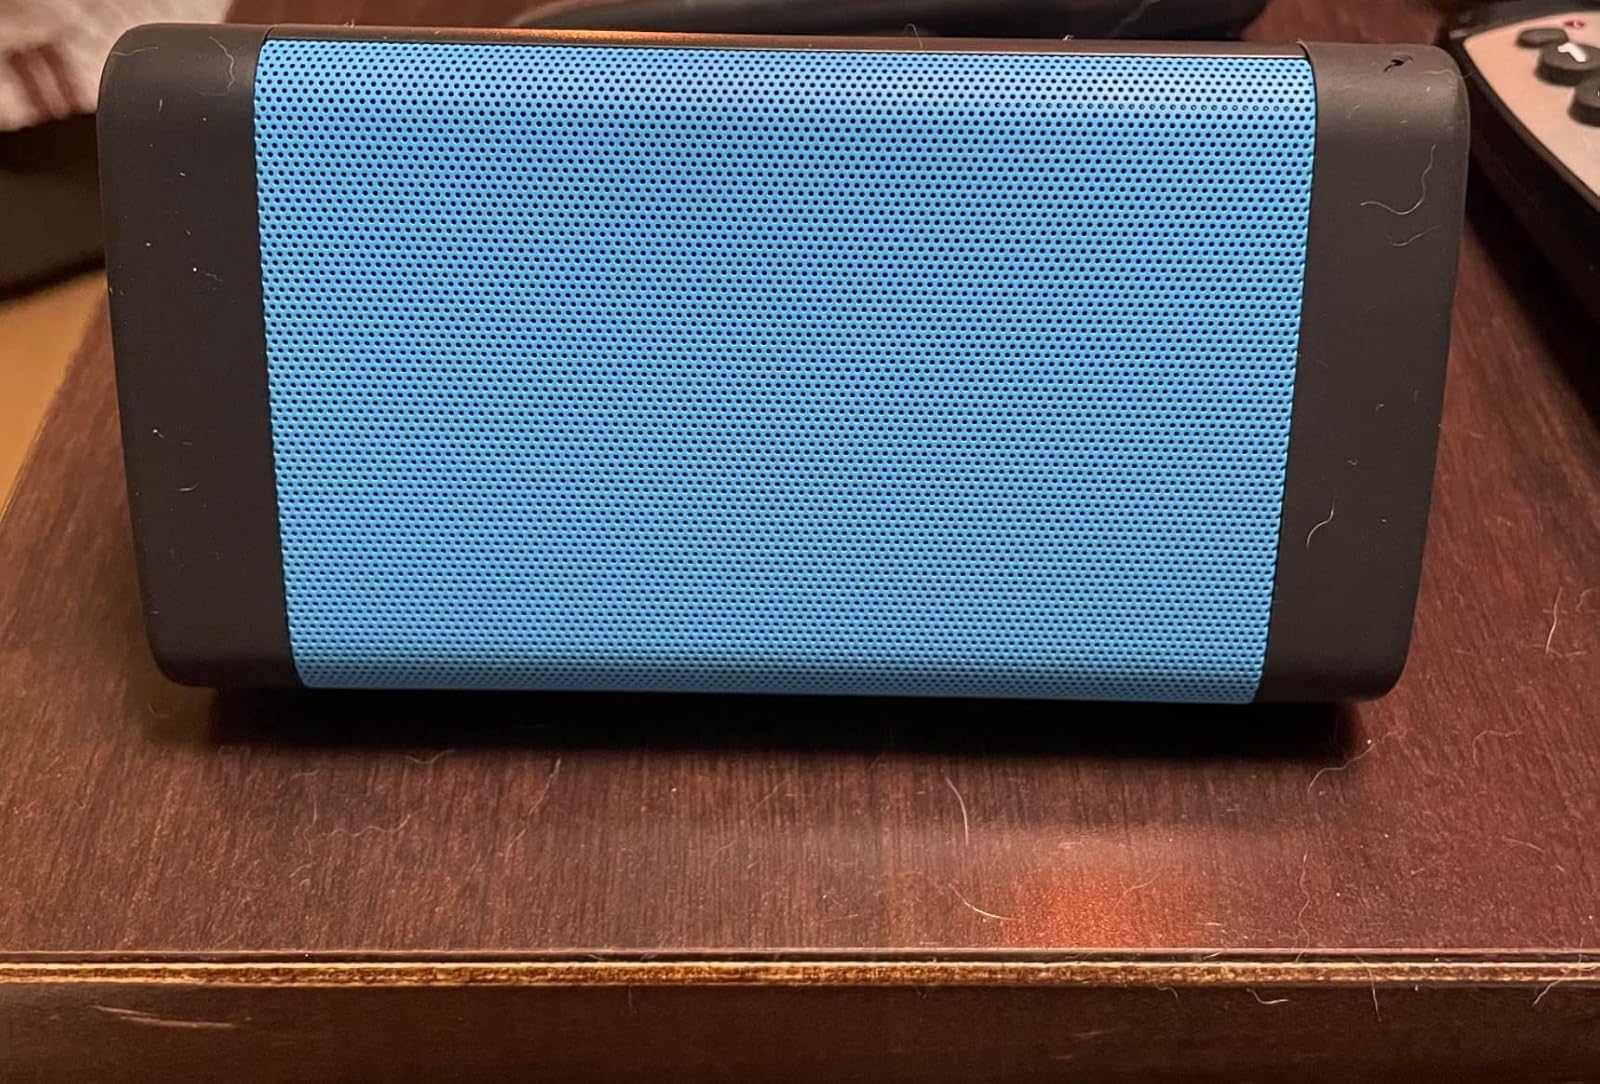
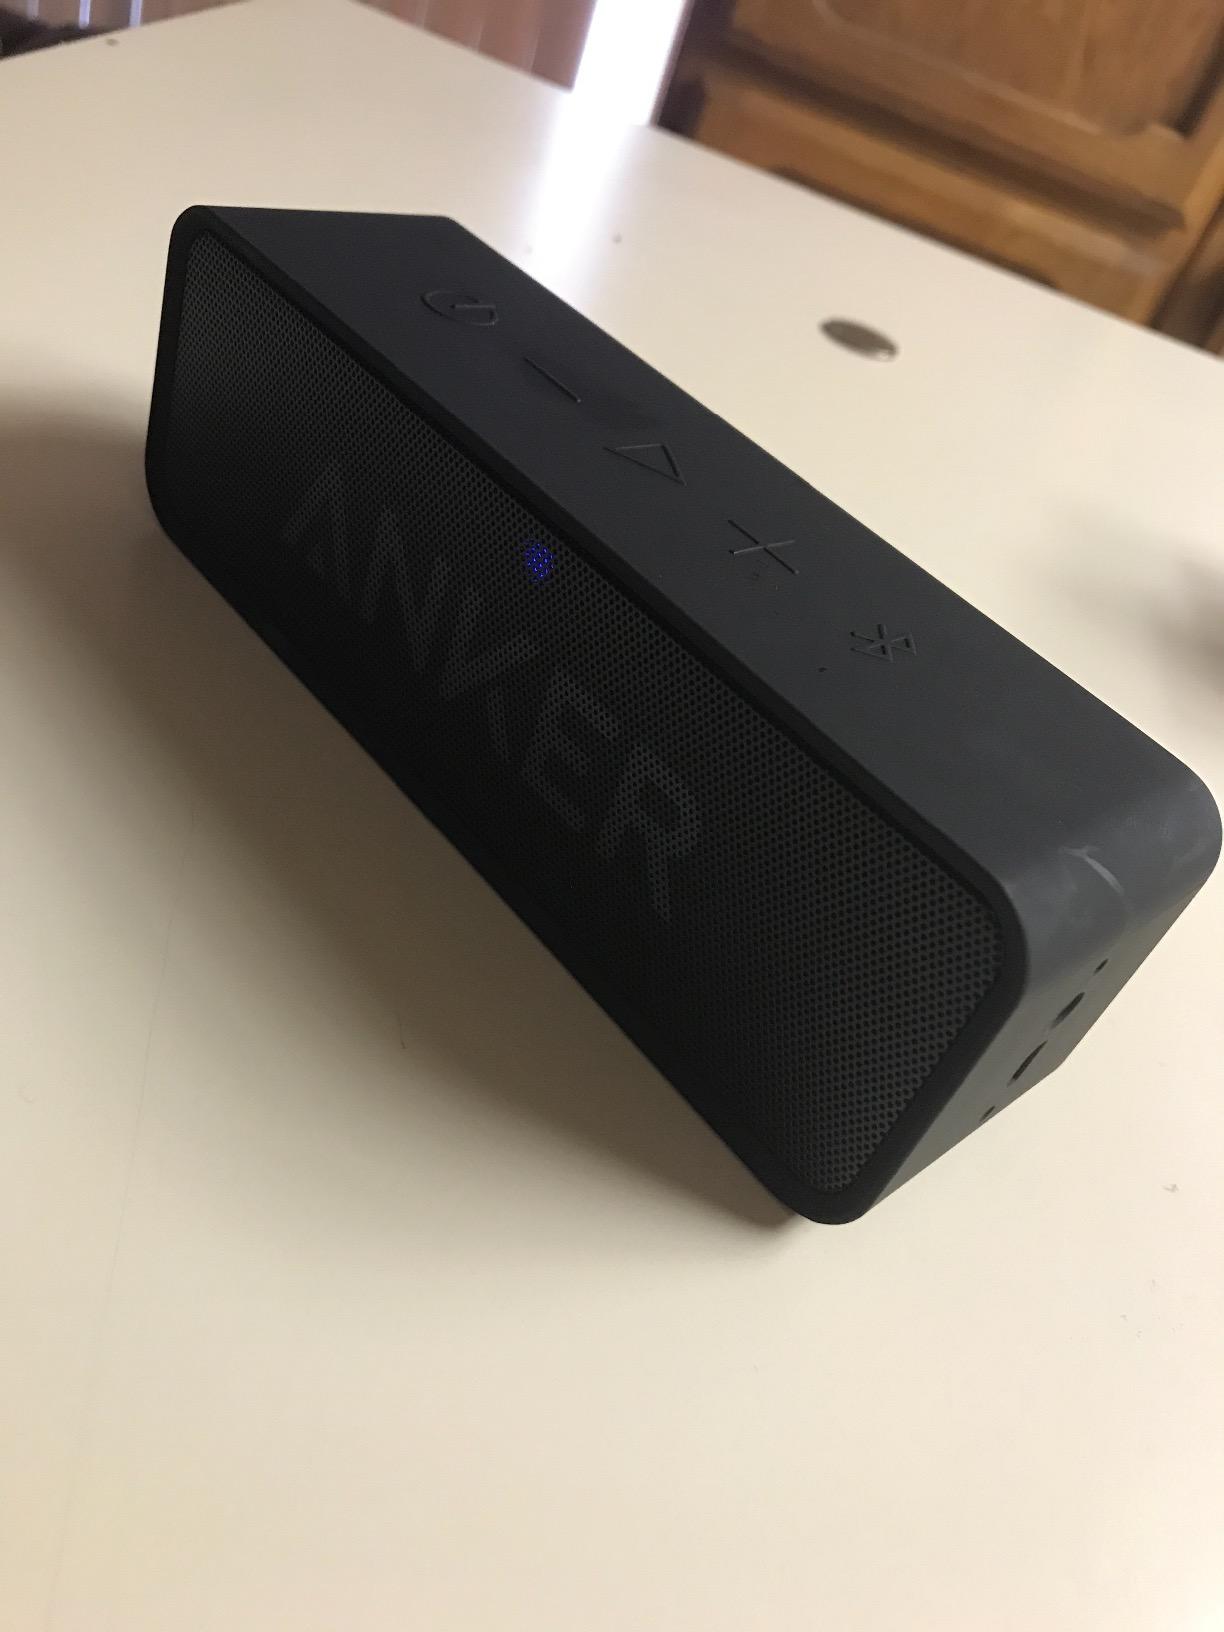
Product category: speaker
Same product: no